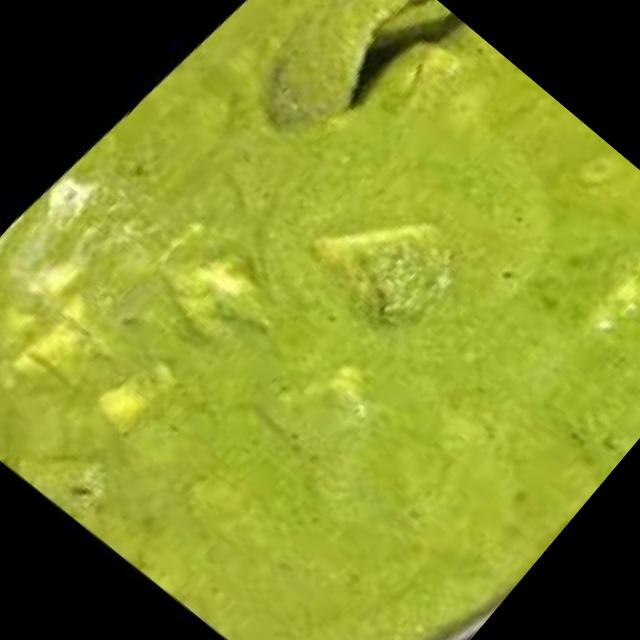
Dish: palak_paneer